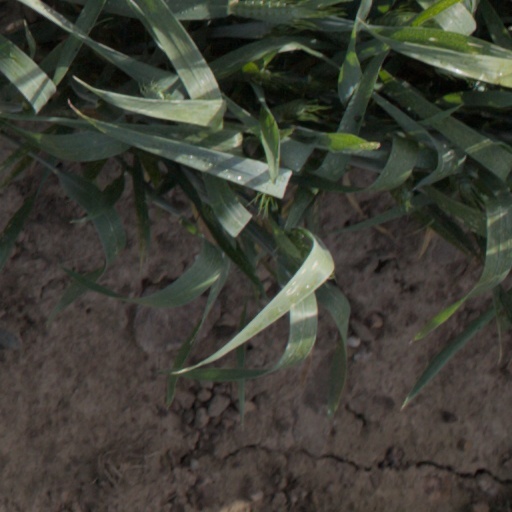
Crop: wheat